Ishikawa Akimitsu

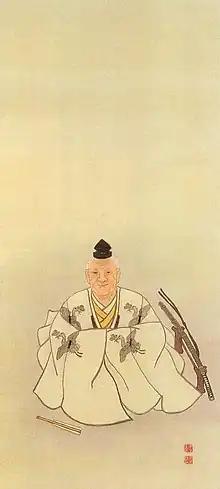
Ishikawa Akimitsu

, also known as Kojiro or Jirō (次郎) or by his court title, Yamato no Kami (大和守), was a Japanese samurai of the Sengoku period through early Edo period. He served the Date clan of Sendai han during the tenure of its lord Masamune.